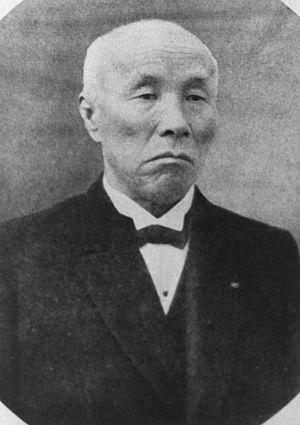
Les Vingt et une demandes sont un ensemble de requêtes que le gouvernement de l'empire du Japon de l'ère Taishō adresse à celui de la république de Chine le 18 janvier 1915, et que la Chine accepte dans des traités signés le 25 mai 1915. Cette liste de demandes vise à étendre le contrôle politique et économique du Japon sur la Chine, dans le but de faire du pays « un protectorat japonais ».
Le Kenseitō était un parti politique japonais de l'ère Meiji.